North Toronto Collegiate Institute

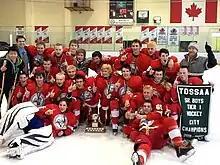
North Toronto varsity hockey team, TDSSAA City Champions 2012

On Tuesday, March 6, 2012, the North Toronto varsity boys hockey team won the TDSSAA City Championship and qualified for Ontario Federation of School Athletic Associations in Peterborough, Ontario. This was North Toronto's first varsity hockey championship since 1952 and first ever OFSAA appearance.